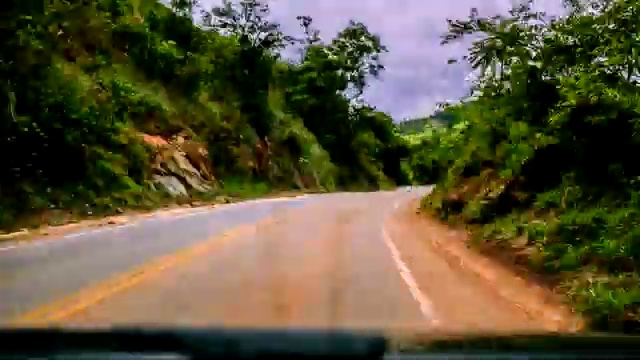
Fire: no
Smoke: no